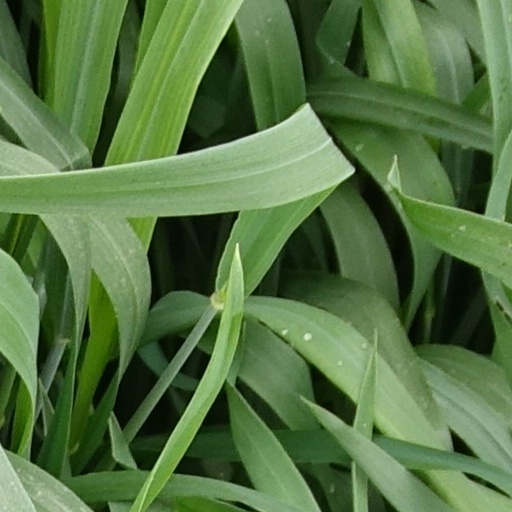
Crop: wheat